Himalaya (book)

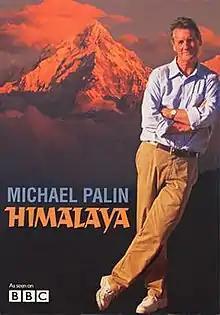
Hardcover first edition, 2004, Weidenfeld & Nicolson

Himalaya is the book that Michael Palin wrote to accompany the BBC television documentary series "Himalaya with Michael Palin".